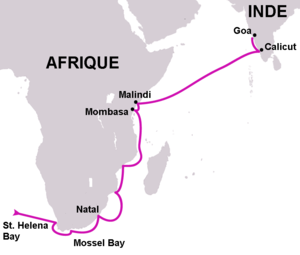
Premier voyage de Vasco de Gama (wp-FR). Carte créée initialement en anglais, par Feydey, à partir de diverses cartes et de Wikipédia, légèrement modifiée (emplacement des noms d'étapes, francisation du nom du continent africain, ajout du nom de l'Inde).
Les raids ottomans sur la côte swahilie sont deux expéditions menées par le corsaire ottoman Mir Ali Bey en 1585 et en 1589 contre les comptoirs portugais du Zanguebar, c'est-à-dire de la côte swahilie, en Afrique de l'Est.
La Saga des Courtney est une suite romanesque de treize romans écrits par Wilbur Smith entre 1964 et 2009, mettant en scène le destin d'une famille sur une période de 350 ans, du XVIIᵉ siècle au XXᵉ siècle. Chacun des romans est centré sur l'un des personnages-clef de la famille et sur une période-charnière de la famille. Les actions se déroulent essentiellement en Afrique et notamment en Afrique du Sud.